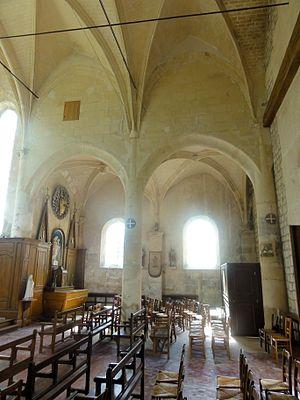
Chœur, élévation sud.
L'église Saint-Léger est une église catholique paroissiale située à Jagny-sous-Bois, en France. C'est une église incomplète, qui a perdu sa nef rustique et sans intérêt architectural au milieu du XXᵉ siècle, quand elle a été démolie en raison de son mauvais état. N'en reste que le mur du sud-est, qui relie le clocher en bâtière de facture très simple à la partie subsistante de l'église. Il s'agit des deux travées droites du vaisseau central du chœur, accompagnées de deux collatéraux, et de l'abside polygonale. Cet ensemble achevé vers le milieu du XVIᵉ siècle est très sobre à l'extérieur, mais l'intérieur montre tout le registre de la décoration Renaissance du meilleur niveau. Les dais des niches à statues de l'abside constituent une particularité que peu d'autres églises ne partagent. Abstraction faite des détails sculptés, l'architecture elle-même est toujours de conception gothique flamboyante. L'église est classée monument historique depuis 1980, et sa restauration s'est achevée en 2014.